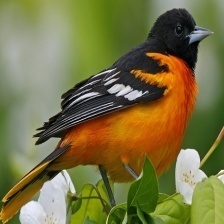
Species: BALTIMORE ORIOLE
Scientific name: ICTERUS GALBULA